Rose Art Museum

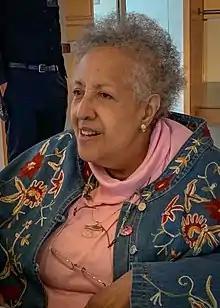
Artist Howardena Pindell attends the Feb 2019 opening of "What Remains to Be Seen"

In 2015, conceptual artist Mark Dion completed his permanent installation, "The Undisciplined Collector", in a small ground-floor gallery inside the Rose Art Museum. The room-sized space is a recreation of a 1961-style residential "den", a "wunderkammer" or time capsule filled with authentic period artifacts gleaned from various Brandeis University collections. The year 1961 was the birth year of both the artist and the museum, and some of the exhibits reflect news coverage of the latter's debut. The collections on view include vintage record albums and magazines, cocktail swizzle sticks, Chinese snuff bottles, small sculptures, and other minor artworks, trophies, and souvenirs which were available in that year.